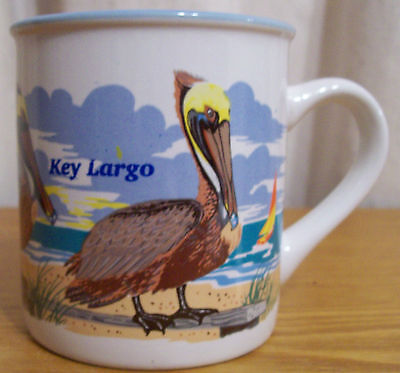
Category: mug